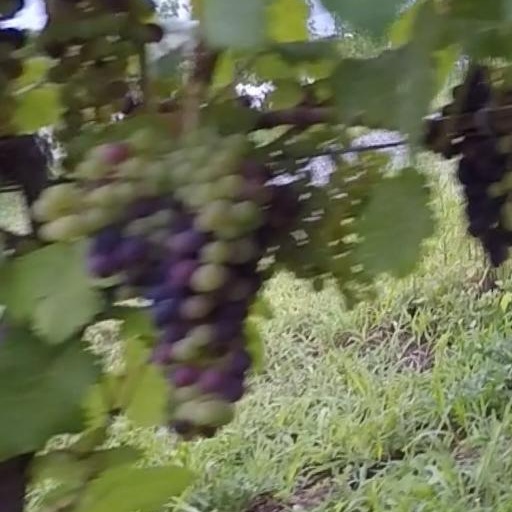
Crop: grape